Winston Churchill's Liberal Party years, 1904–1924

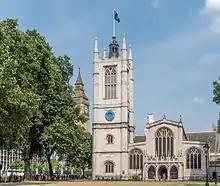
Churchill and Clementine were married at St Margaret's in Westminster.

To ensure funding for these social reforms, he and Lloyd George denounced Reginald McKennas' expansion of warship production. Churchill openly ridiculed those who thought war with Germany was inevitable—according to biographer Roy Jenkins he was going through "a pro-German phase"—and in autumn 1909 he visited Germany, spending time with the Kaiser and observing German Army manoeuvres.